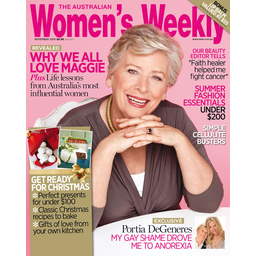
Label: paper